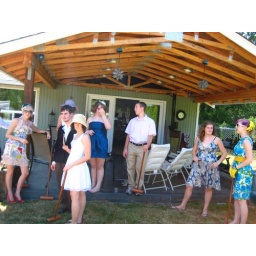
everyone hung out in the shade while one person went out on the croquet field to hit a ball.